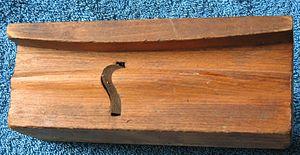
mouchette